Answer in natural language. Consider the 3D positions of the objects in the scene and not just the 2D positions in the image. Is the centerpoint of  toilet at a higher height than gray stone pedestal sink? Choose between the following options: yes or no
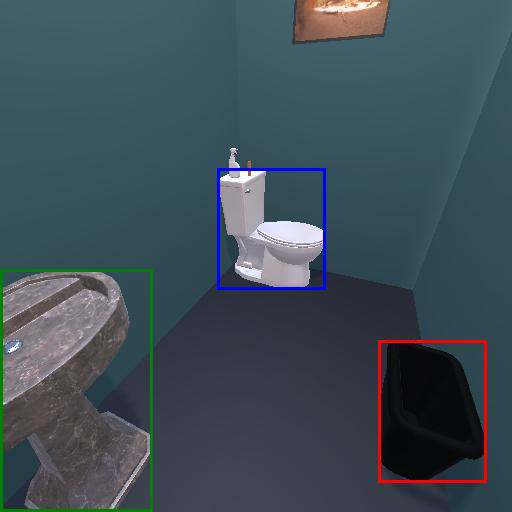
<answer>yes</answer>